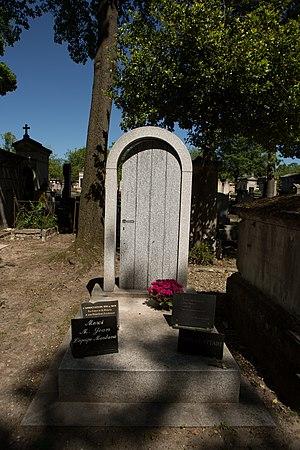
Sépulture de Félix Guattari (1930-1992), psychanalyste et philosophe.